Kōkako

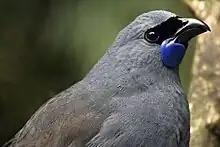
North Island kōkako, closeup of head showing blue wattles

The North Island kōkako, "Callaeas wilsoni" has blue wattles (although this colour develops with age: in the young of this bird they are actually coloured a light pink). The South Island kōkako, "Callaeas cinereus", by contrast has largely orange wattles, with only a small patch of blue at the base.